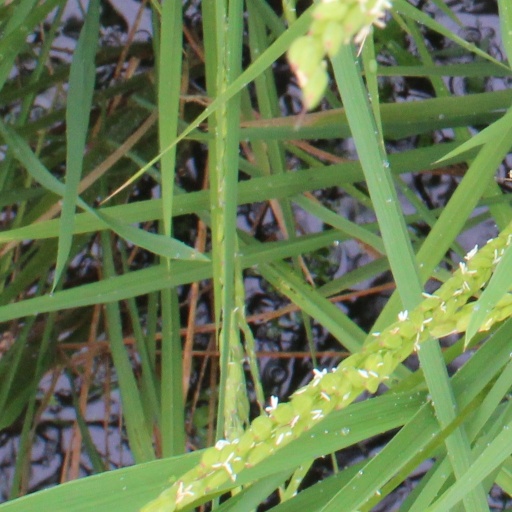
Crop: rice